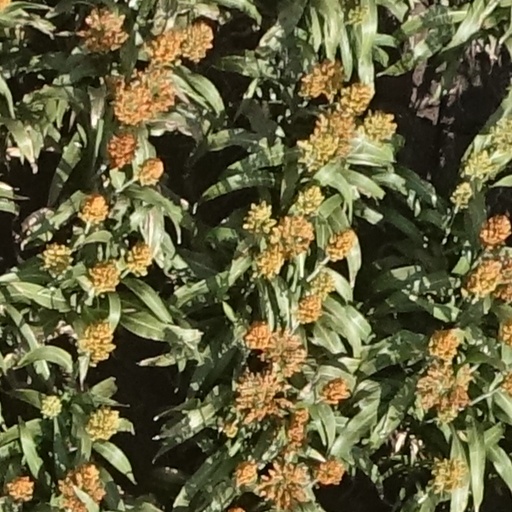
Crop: sorghum